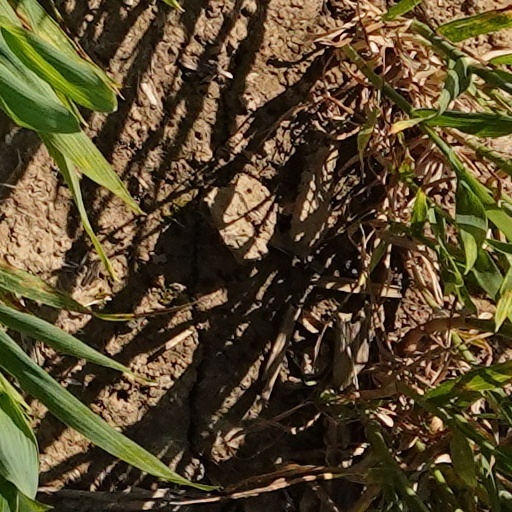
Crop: wheat